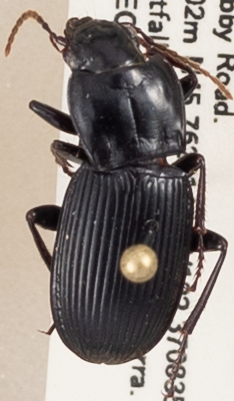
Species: Pterostichus herculaneus
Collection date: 2019-08-20
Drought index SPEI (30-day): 0.188
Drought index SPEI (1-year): -2.09
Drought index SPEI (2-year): -2.09